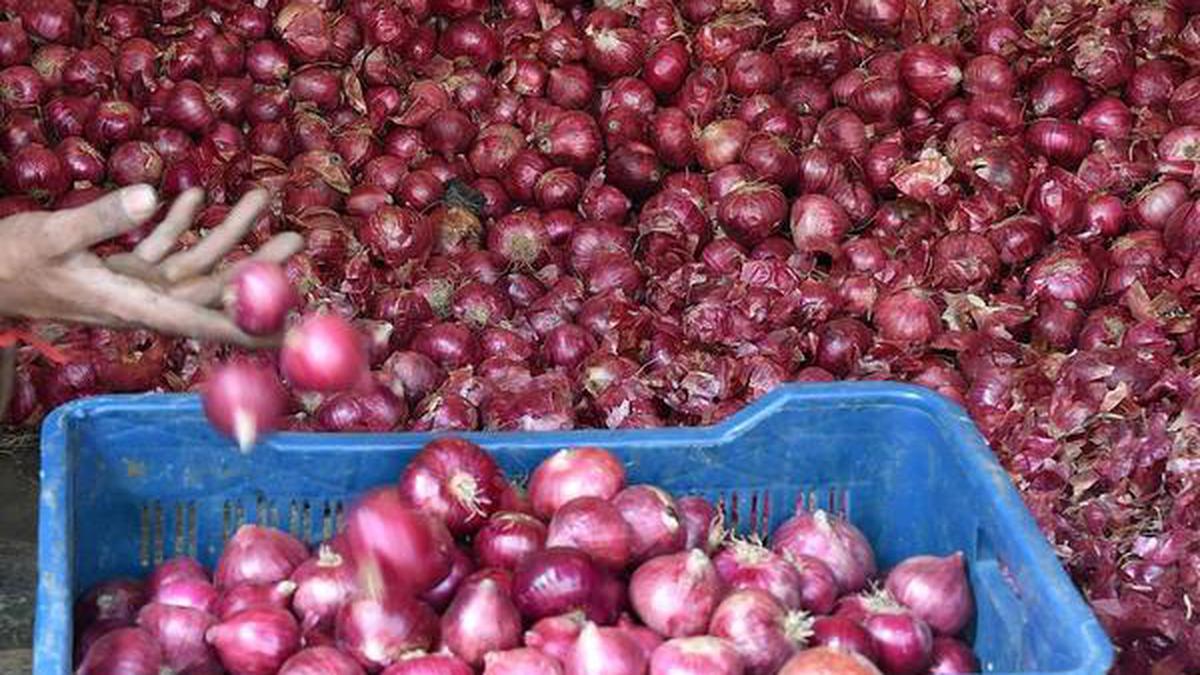
Hili ni shamba lililolimwa,na mimea midogo michanga ikiota kutoka kwenye udongo.Kuna bomba jeusi la umwagiliaji la matone,likipita katikati ya mimea.Likitoa maji moja kwa moja kwenye mizizi ya mimea.Mfumo huu wa umwagiliaji unaonekana kuwa na ufanisi,na unalenga kuhifadhi maji.